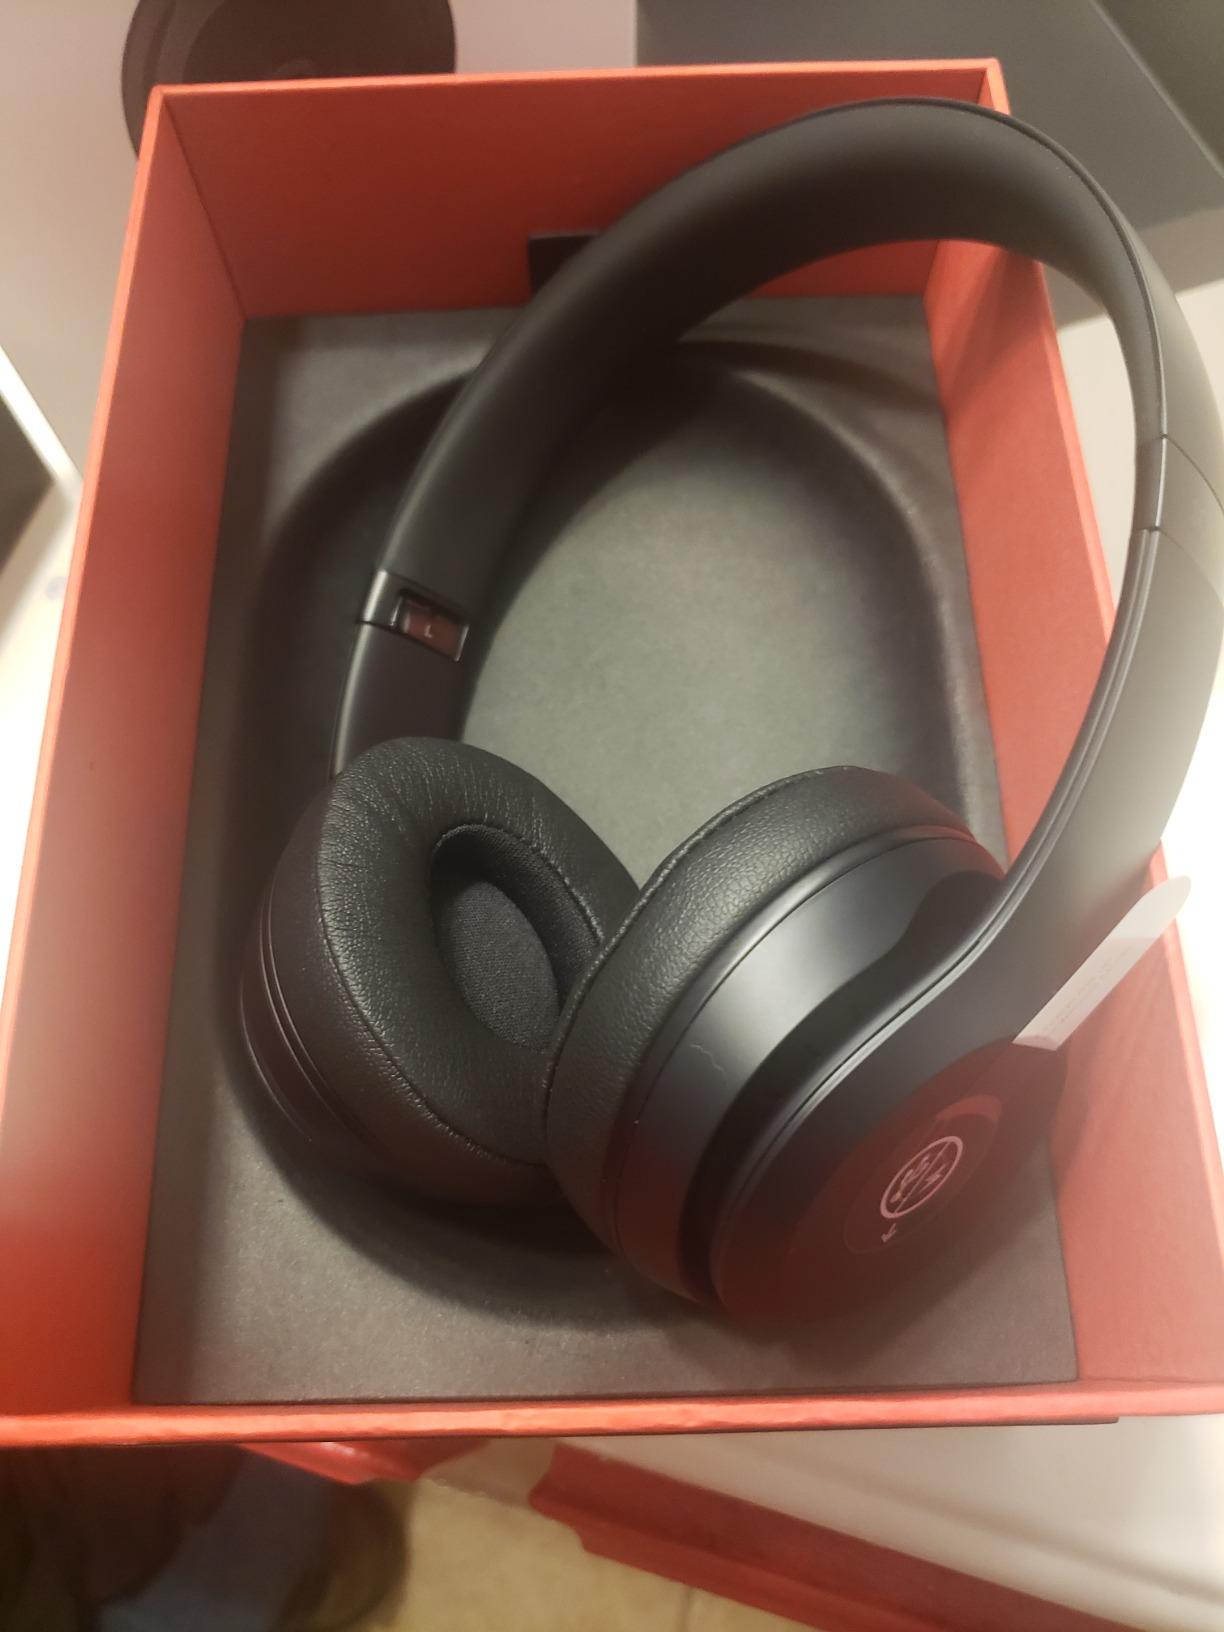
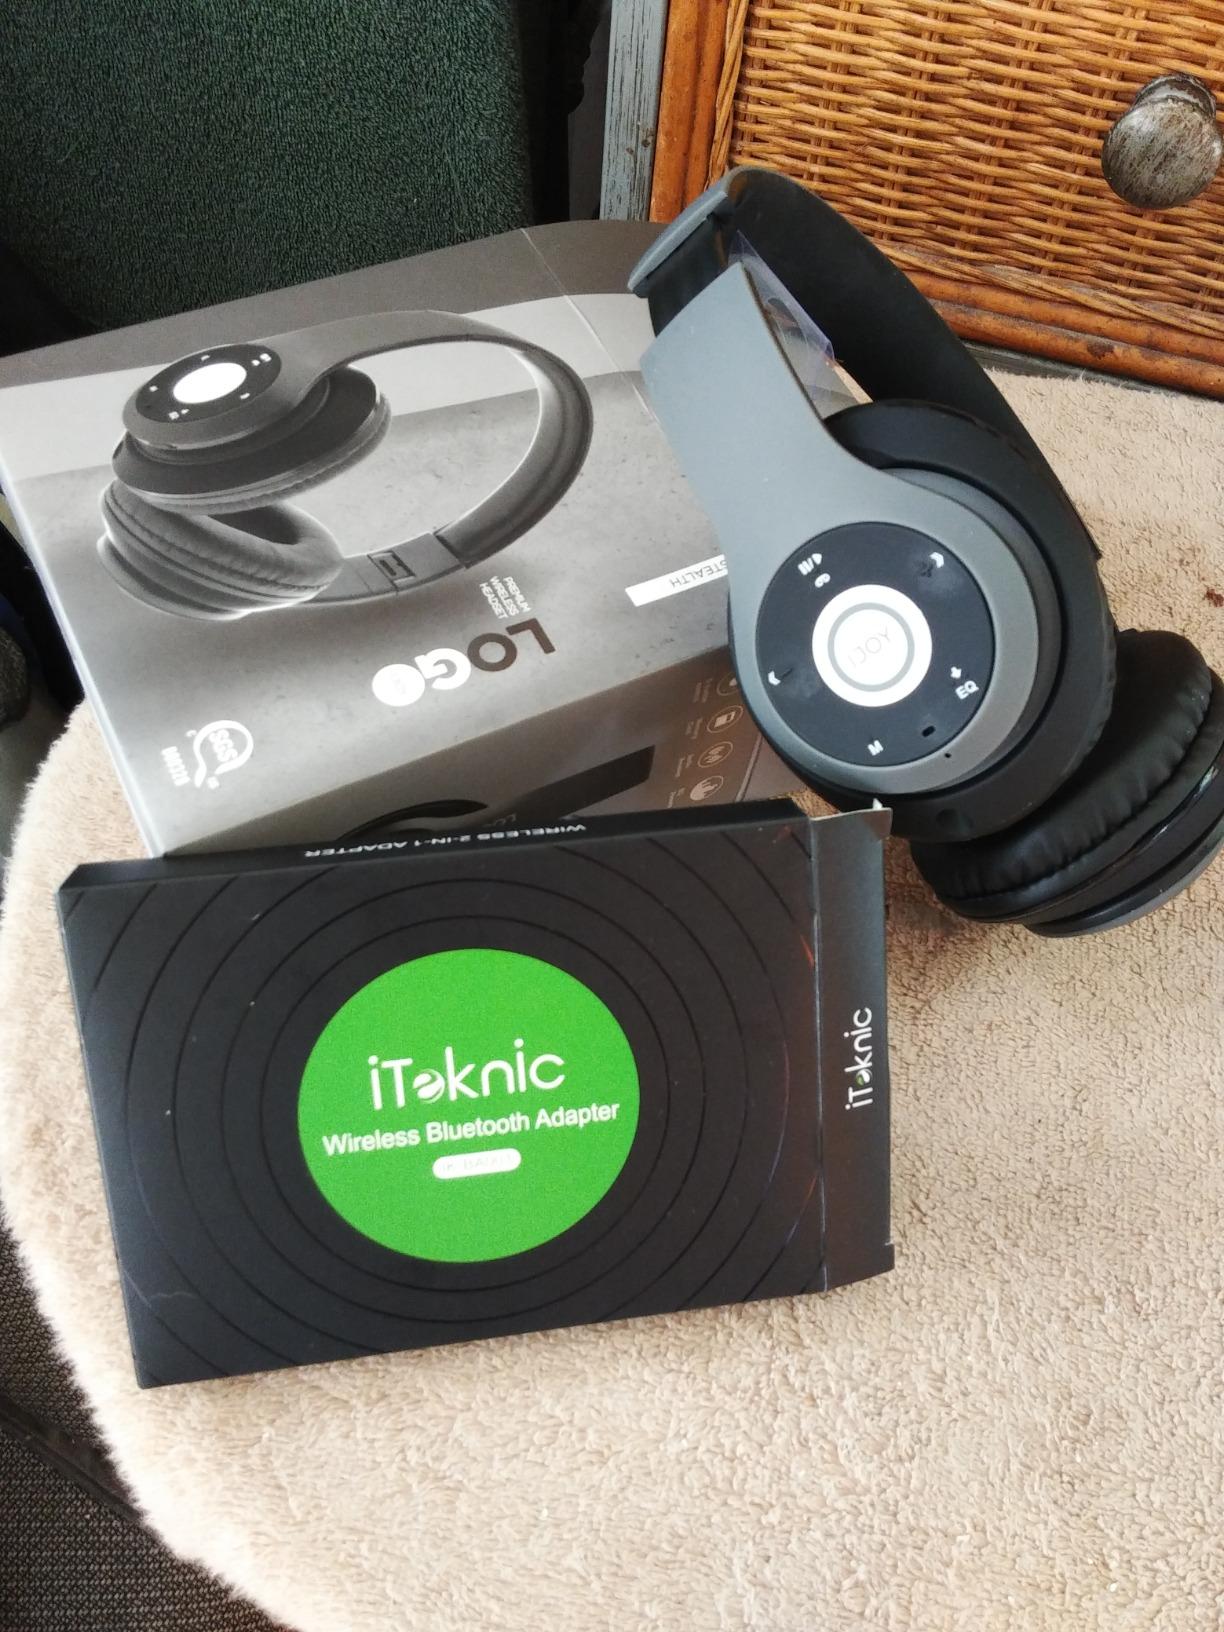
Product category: headphones
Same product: no